The Candy House (novel)

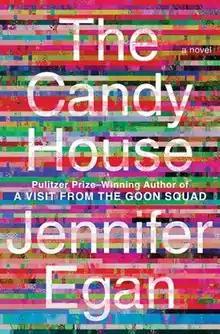
2022 book jacket

The Candy House is a novel by Jennifer Egan, published by Scribner's with a U.S. release date of April 5, 2022.